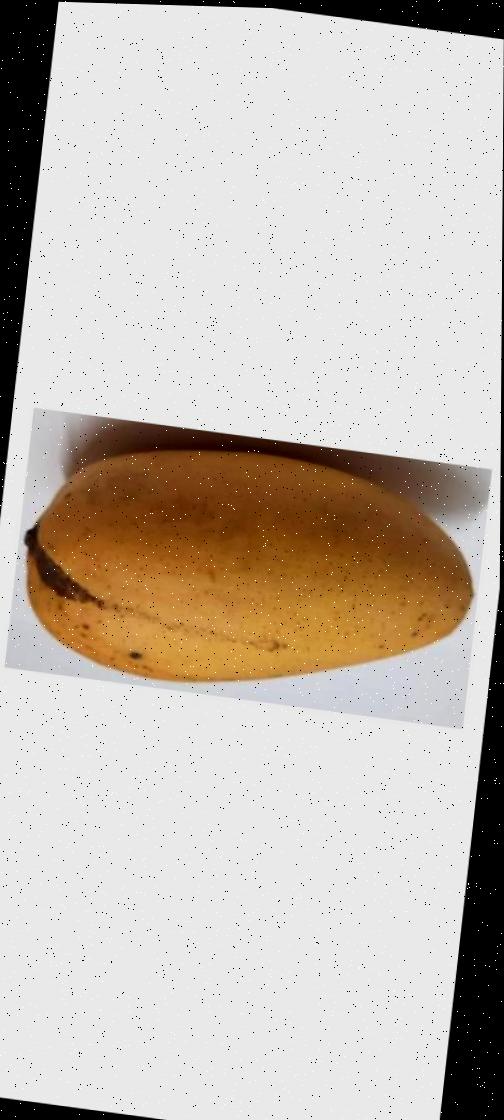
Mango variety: Katimon